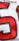
Number: 5